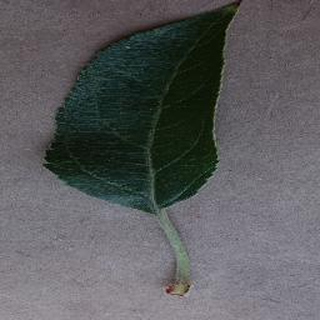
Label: healthy_apple